Nobuaki Katayama

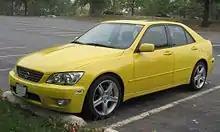
Nobuaki Katayama headed the development of the first Lexus IS

With the first generation Lexus IS, Katayama aimed to build a smaller, more compact Lexus intended for volume sales in the large entry-luxury market, with a front engine/rear drive design. In doing so, Katayama utilized the suspension system of the larger Lexus GS performance sedans, chronometer instrument displays, and drilled aluminum throttle, brake, and accelerator pedals. The drilled pedals were inspired by his teenage son, who had used such a pedal in his car. The vehicle was also fitted with room for modifications; Katayama's personal Altezza was fitted with a supercharger, stiffer suspension, and lowered height. The resulting design received critical acclaim at its 1998 launch, and was awarded Japan's "Car of the Year" honor for 1998-1999. However, Katayama also felt that the design could be further improved, and developed a list of items he suggested be addressed for the second generation Lexus IS design.